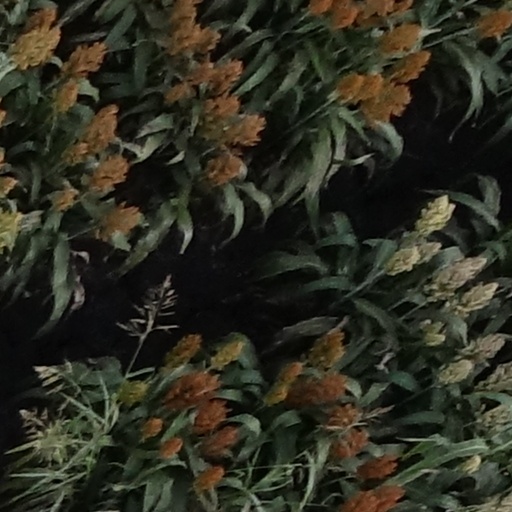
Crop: sorghum